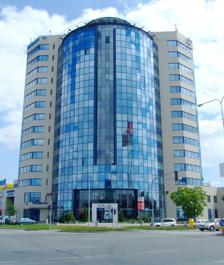
Building: M-Palace
Country: Czechia
Year built: 1997
Office in Brno, Czech Republic M-Palace M-Palác General information Status Completed Type Office Architectural style Postmodern Location Brno , Czech Republic Coordinates 49°10′37.940″N 16°36′16.432″E / 49.17720556°N 16.60456444°E / 49.17720556; 16.60456444 Construction started 1994 Completed 1997 Opening 1997 Height 60 m (200 ft) Technical details Floor count 16 Floor area 17,133 m 2 (184,420 sq ft) Website www .mpalac .cz M-Palace ( Czech : M-Palác ) is a high-rise building in Brno , Czech Republic . The building is 60 meters high and it is one of the tallest buildings in Brno. The building consists of a sixteen-floors tower and two-floors building. The tower is mainly used for offices and in the two floors building is a shopping mall. There is a restaurant on the top floor of the tower with a panoramic view of the city. Construction of the building was started in 1994 and the building was opened in 1997. The building is located on Heršpická street. In the near of the building are located AZ Tower and Spielberk Towers . Gallery M-Palace M-Palace M-Palace View from AZ Tower M-Palace and AZ Tower From left to right: Spielberk Towers, M-Palace and AZ Tower References